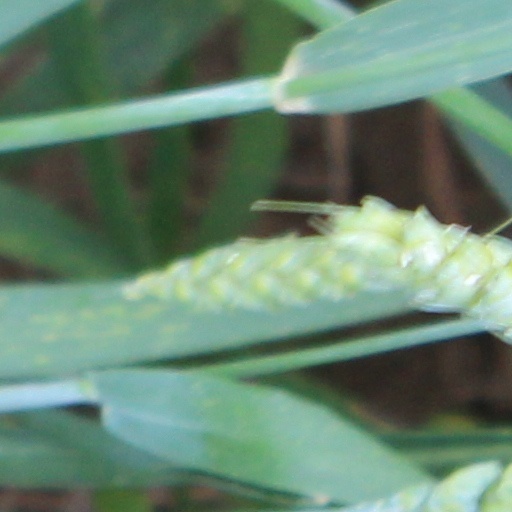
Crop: wheat